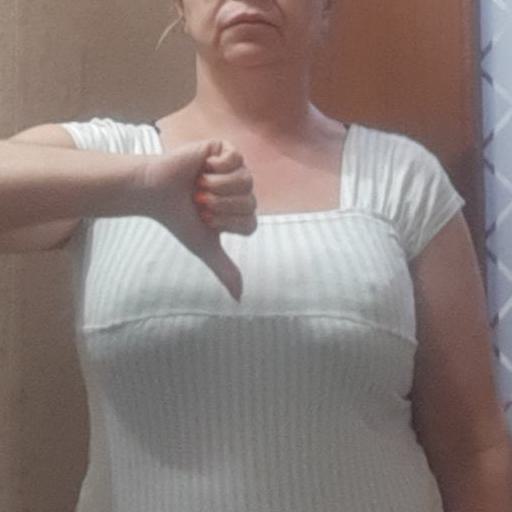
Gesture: dislike